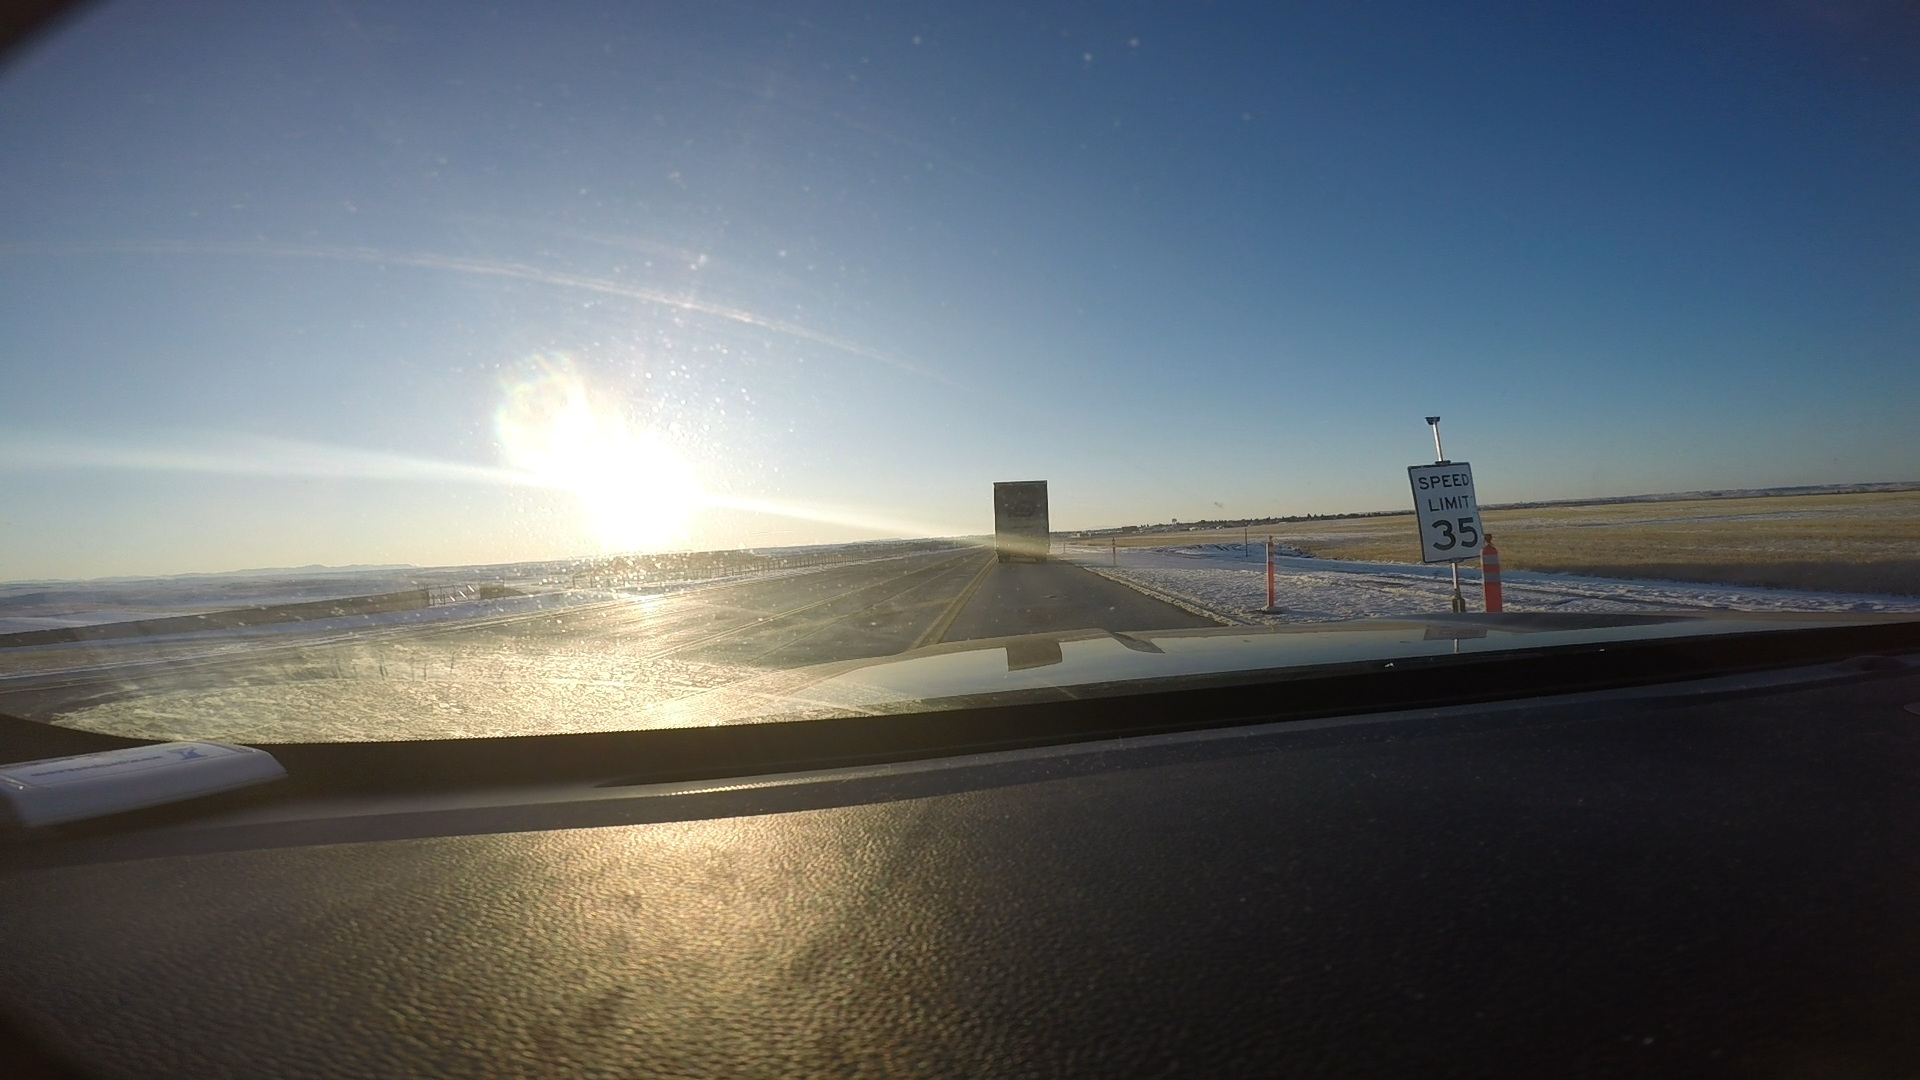
Speed limit sign label: mph35